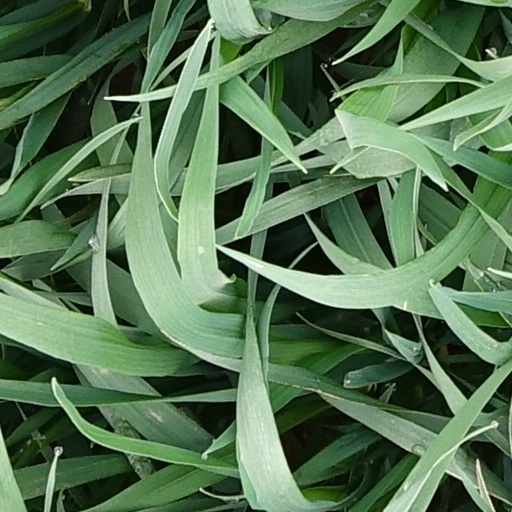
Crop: wheat